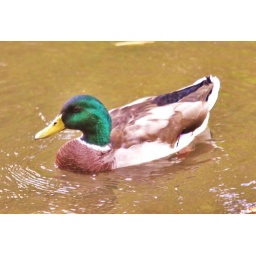
10_10-2010. Beautiful Mallard Duck in the river near my home on 10-10- 2010 ! john hoellerich photo. fotogjohnh!